Polytechnic University of Turin

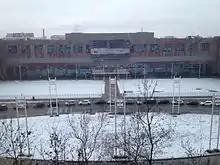
General Motors Powertrain Europe: A research facility within the school involved in hybrid and diesel engine development

Into the 21st century, Politecnico di Torino is consistently ranked as one of the best universities in Italy and in Europe, and as of 2024 it is ranked by QS World University Rankings among the top 52 engineering and technology universities in the world, with many rankings by subject in the world's top 20 and 30. In particular, according to QS Top Universities Ranking 2024, Politecnico di Torino ranked 28th in the world for Mechanical Engineering, 22nd in the world for Petroleum Engineering, 21st in the world for Architecture and 33rd in the world for Civil Engineering.